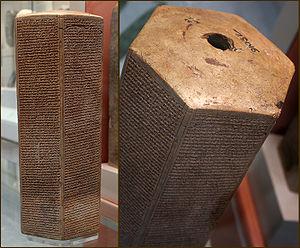
Sennachérib fut roi d’Assyrie de -705 à -681. Il était le fils de Sargon II, qui l'avait associé au pouvoir de son vivant. Son nom, Sîn-ahhê-erība, qui signifie « Sîn a donné des frères », révèle que ce roi n'était sans doute qu'un fils cadet arrivé sur le trône après la mort de ses aînés.